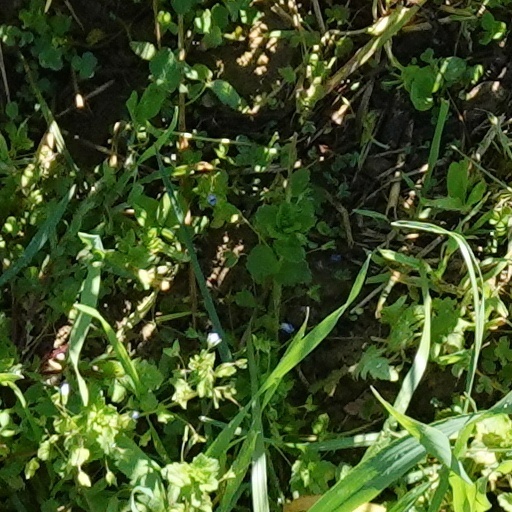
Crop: wheat